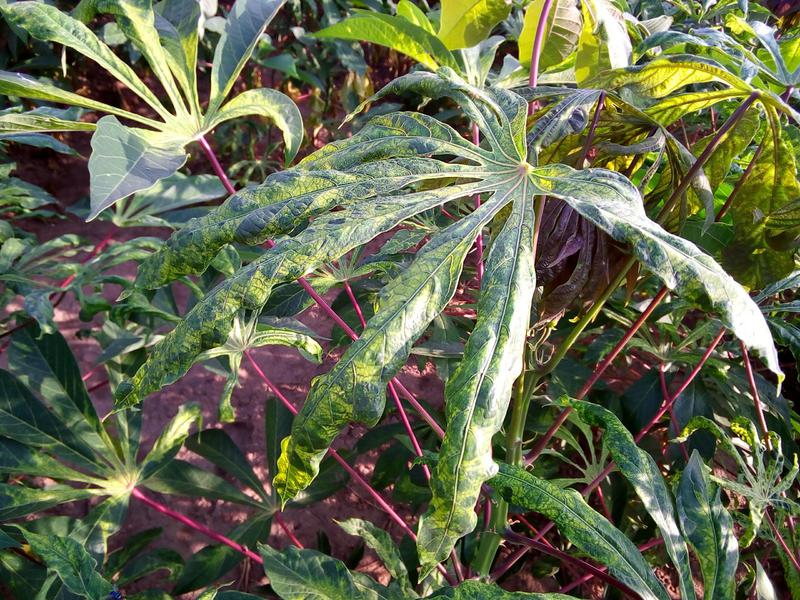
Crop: cassava
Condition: mosaic_disease